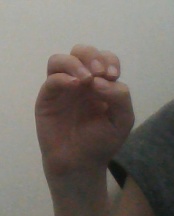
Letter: ha